Norman conquest of southern Italy

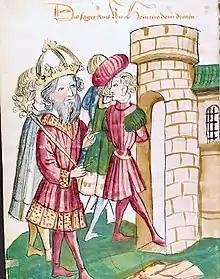
The imprisonment of Pandulf IV of Capua, after Emperor Henry II's 1022 campaign

On 9 May 1009, an insurrection erupted in Bari against the Catapanate of Italy, the regional Byzantine authority based there. Led by Melus, a local Lombard, the revolt quickly spread to other cities. Late that year (or early in 1010) the "katepano", John Curcuas, was killed in battle. In March 1010 his successor, Basil Mesardonites, disembarked with reinforcements and besieged the rebels in the city. The Byzantine citizens negotiated with Basil and forced the Lombard leaders, Melus and his brother-in-law Dattus, to flee. Basil entered the city on 11 June 1011, reestablishing Byzantine authority. He did not follow his victory with severe sanctions, only sending Melus' family (including his son, Argyrus) to Constantinople. Basil died in 1016, after years of peace in southern Italy.